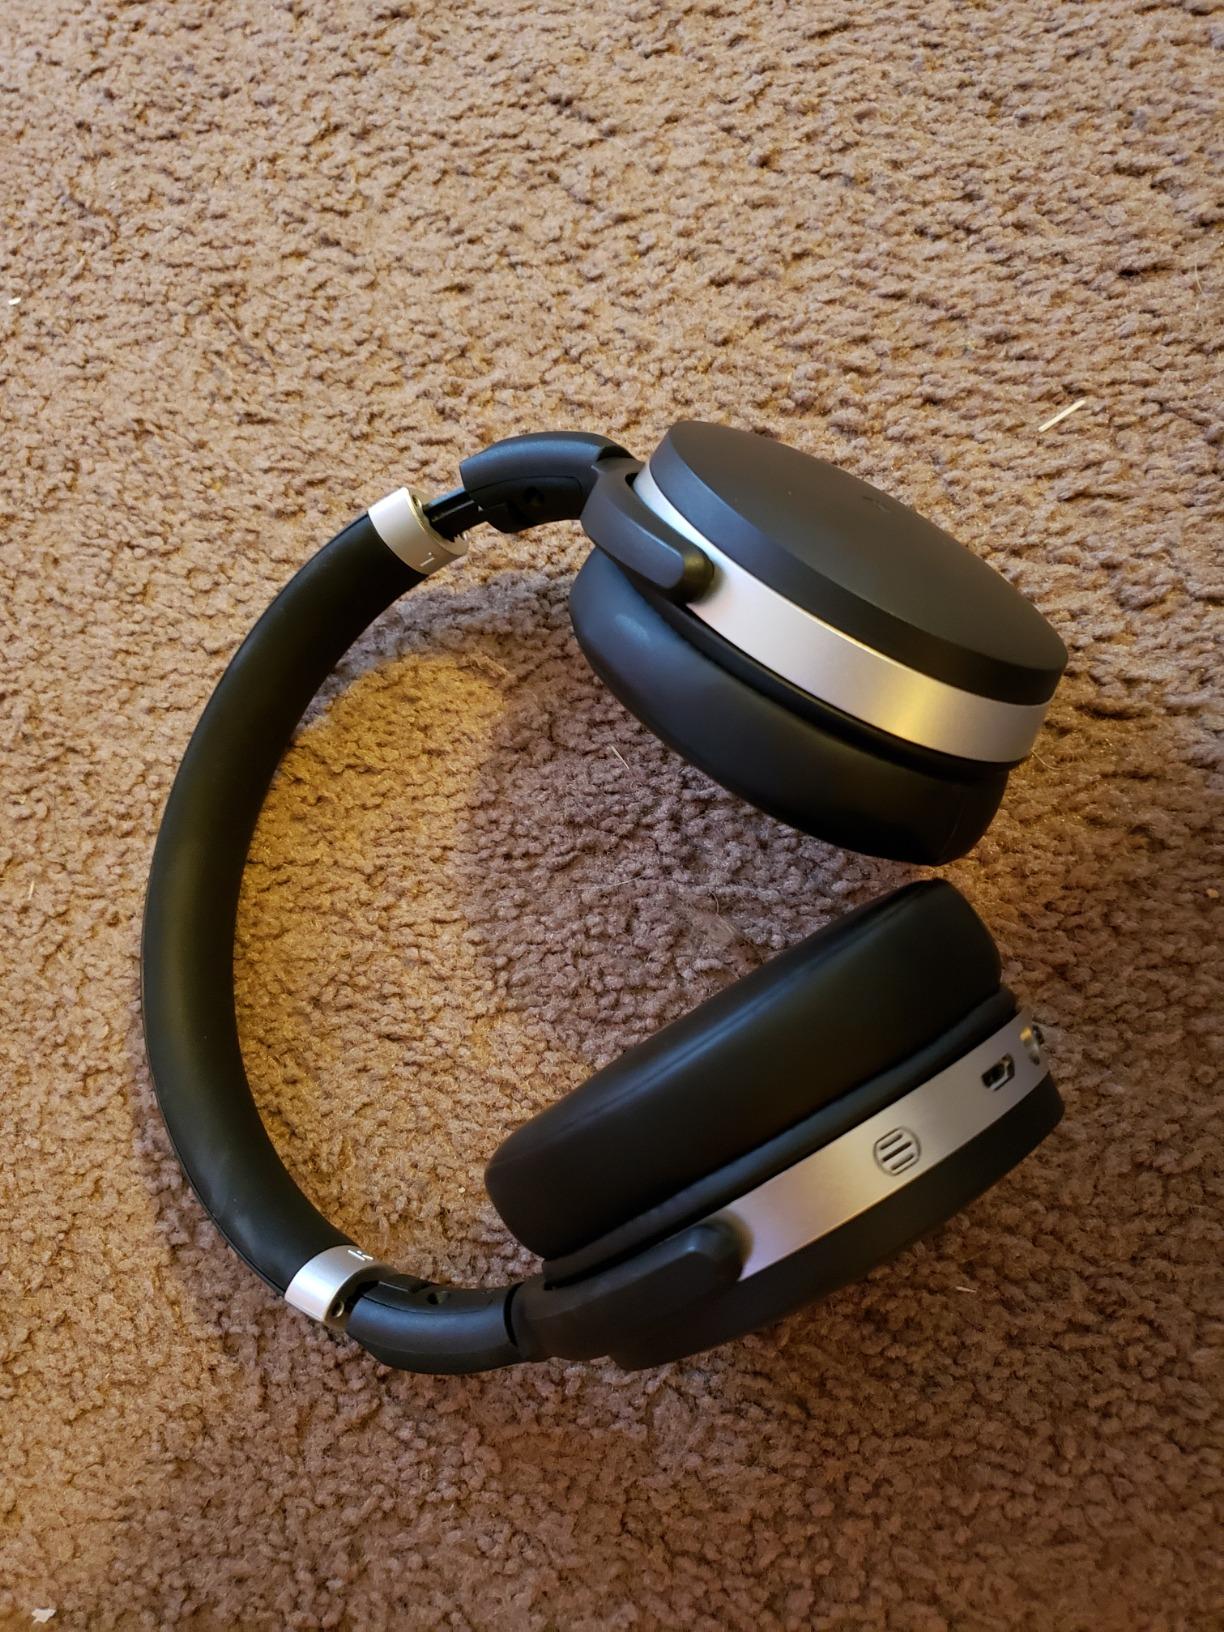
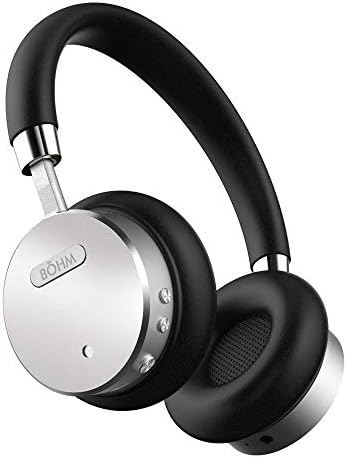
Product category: headphones
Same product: no